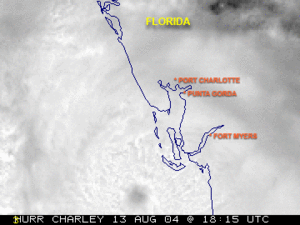
L’ouragan Charley, troisième cyclone de la saison 2004, fut le plus violent ouragan à frapper les États-Unis depuis Andrew, en 1992. Mais la saison cyclonique 2005 verra des ouragans encore plus violents toucher les États-Unis.
Ceci est une liste des noms retirés d’ouragans tel que décidé par l’Organisation météorologique mondiale lors de la rencontre annuelle du comité de surveillance des cyclones tropicaux. Cette réunion se tient en mars ou avril et les pays affectés par des tempêtes particulièrement intenses ayant causé de forts dommages peuvent proposer de retirer le nom de celles-ci des listes futures. Comme on utilise le nom d'ouragans dans l'Atlantique nord ainsi que dans le Pacifique Nord-est et centre, cette liste traite séparément ces deux régions.